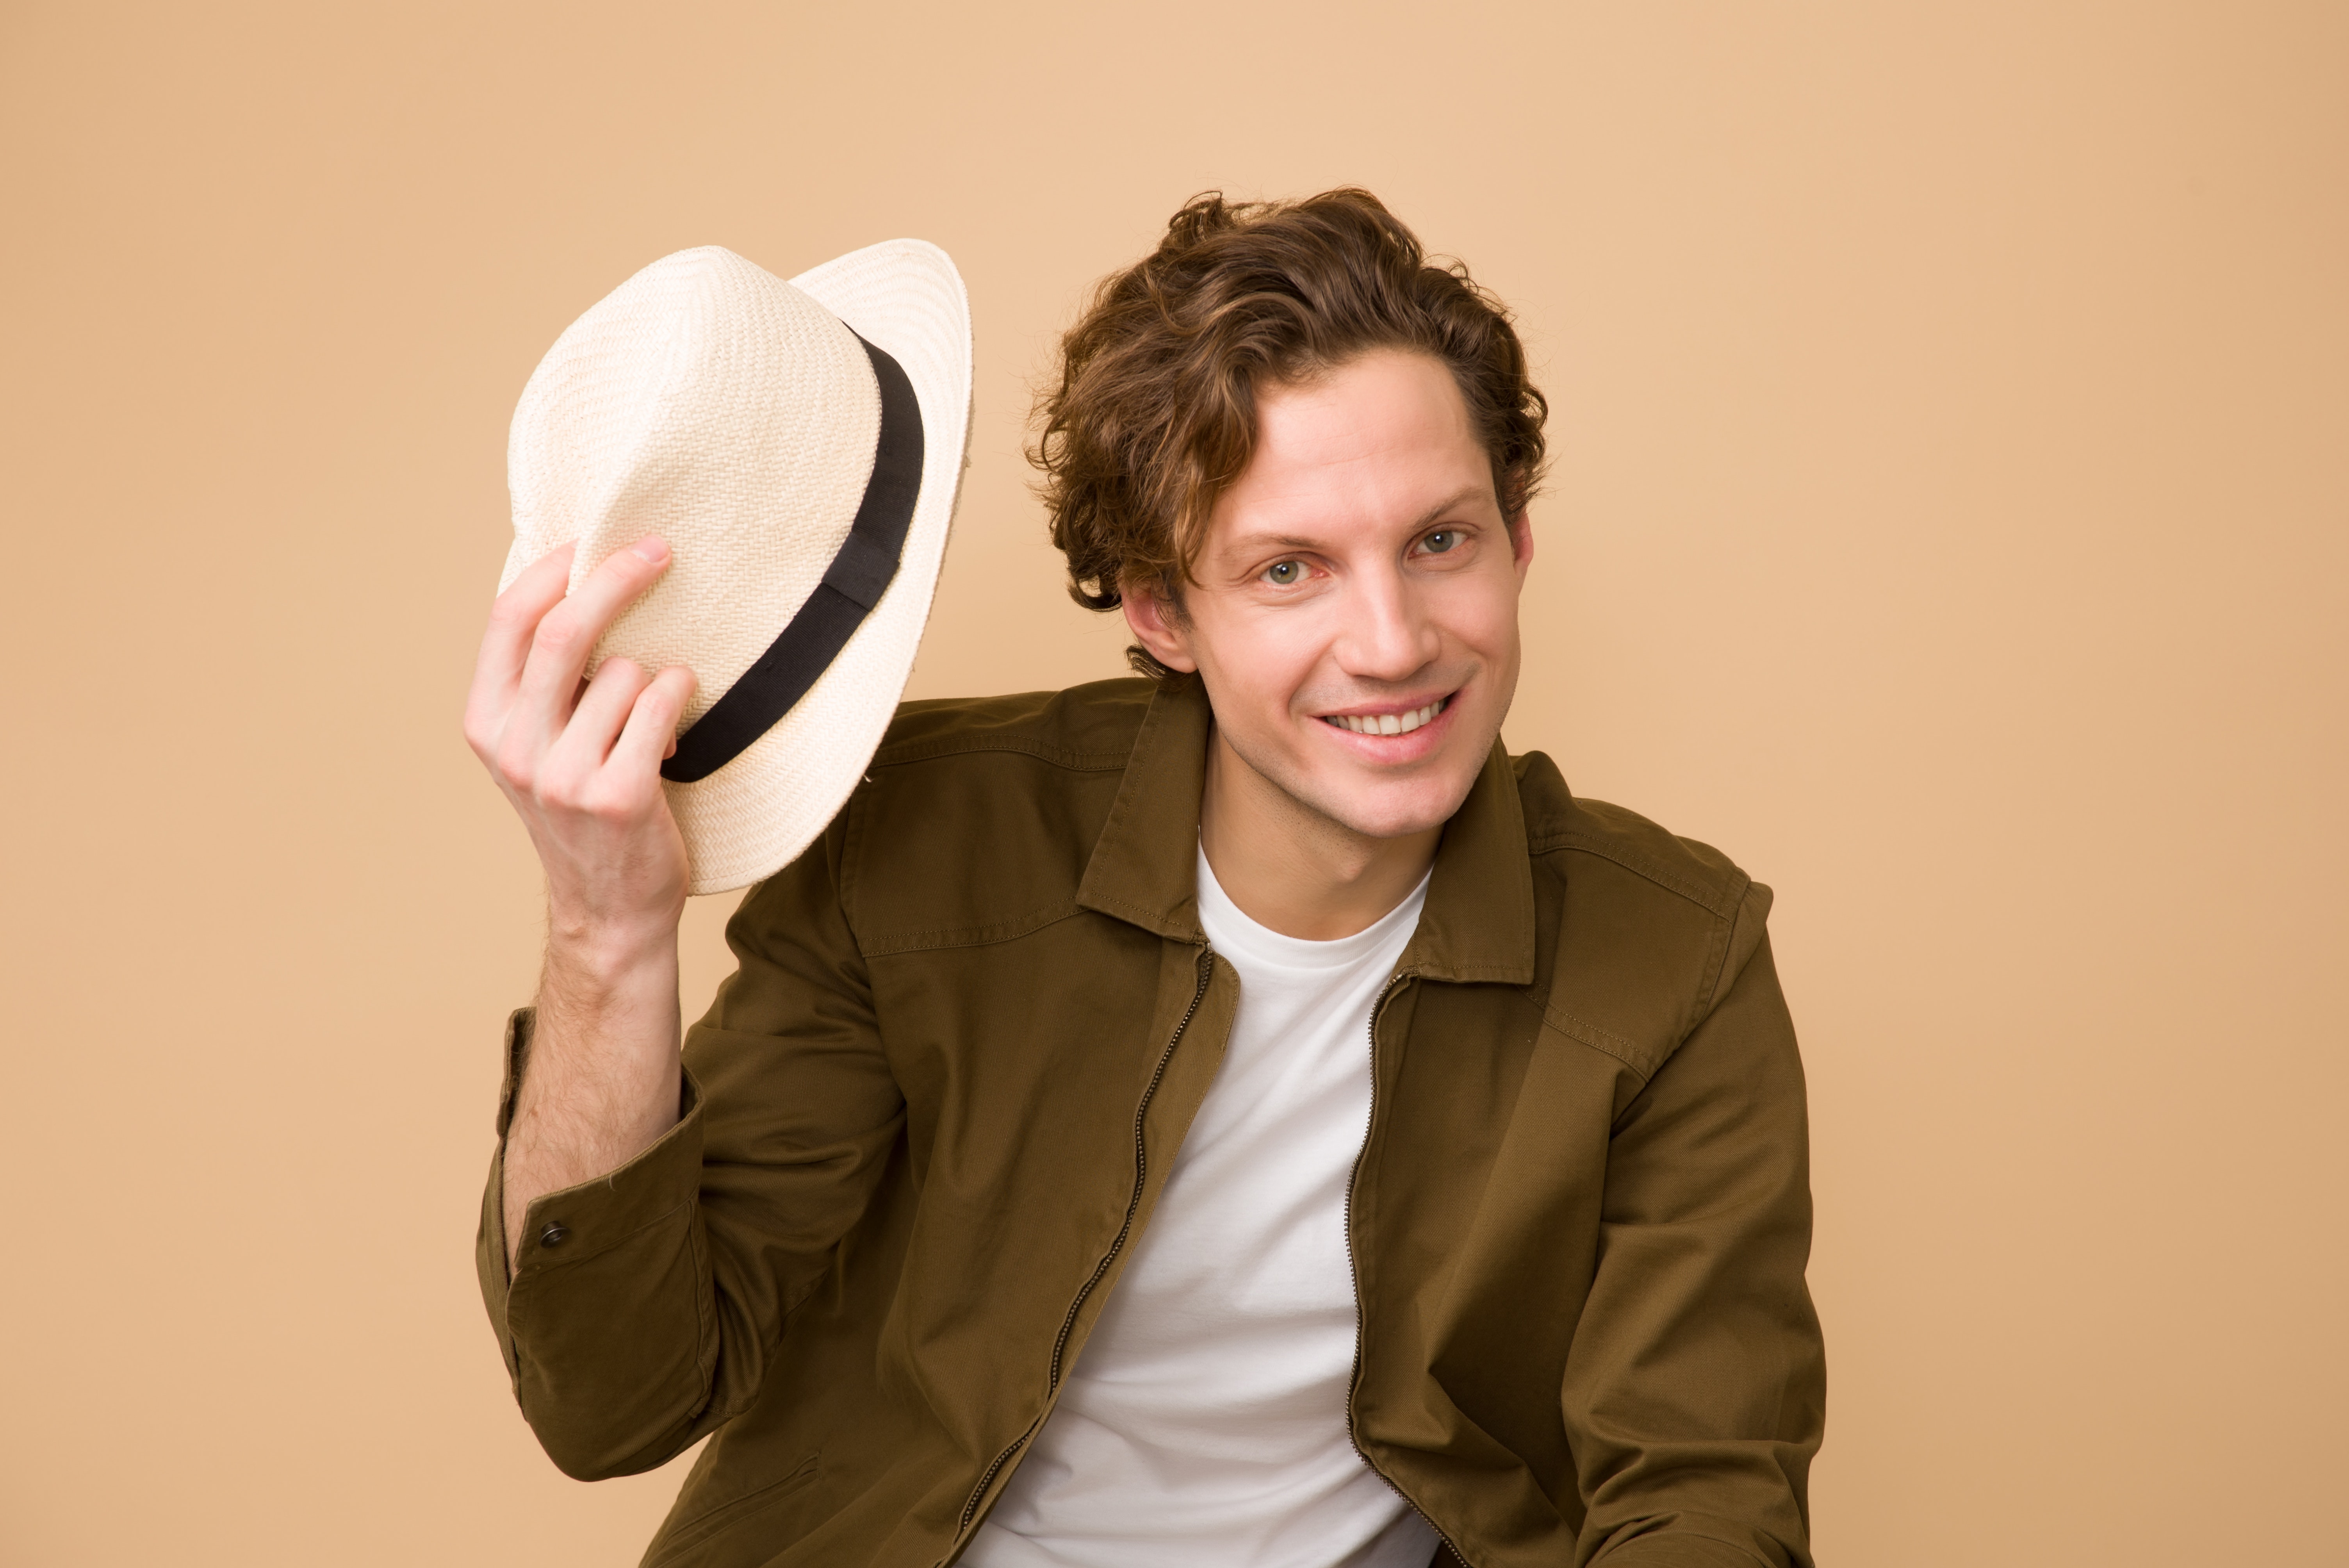
ear, human, smile, gesture, headgear, suit, beige, photography, finger, happy, hat